The Race Card (book)

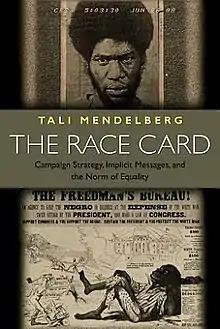

The Race Card: Campaign Strategy, Implicit Messages, and the Norm of Equality, is a book written by American author Tali Mendelberg. In this book, she examines how and when politicians play the race card and then manage to plausibly deny doing so. She argues that politicians routinely evoke racial stereotypes, fears, and resentments without voters' awareness. The book argues that politicians sometimes resort to subtle uses of race to win elections.